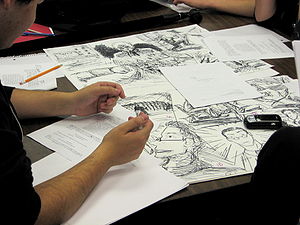
Fiktionsskrivning
En gruppe forfattere udarbejder et manuskript.
Fiktionsskrivning er den proces hvori en eller flere forfattere udformer et manuskript til et fortællingsmedie, som f.eks. bøger, teater, film eller tv-serier. Emnet begår sig blandt andet i historiens præsentation, plot- og karakterudvikling, samt hvornår og hvordan følgepersonernes aktiviteter beskrives og begrundes.